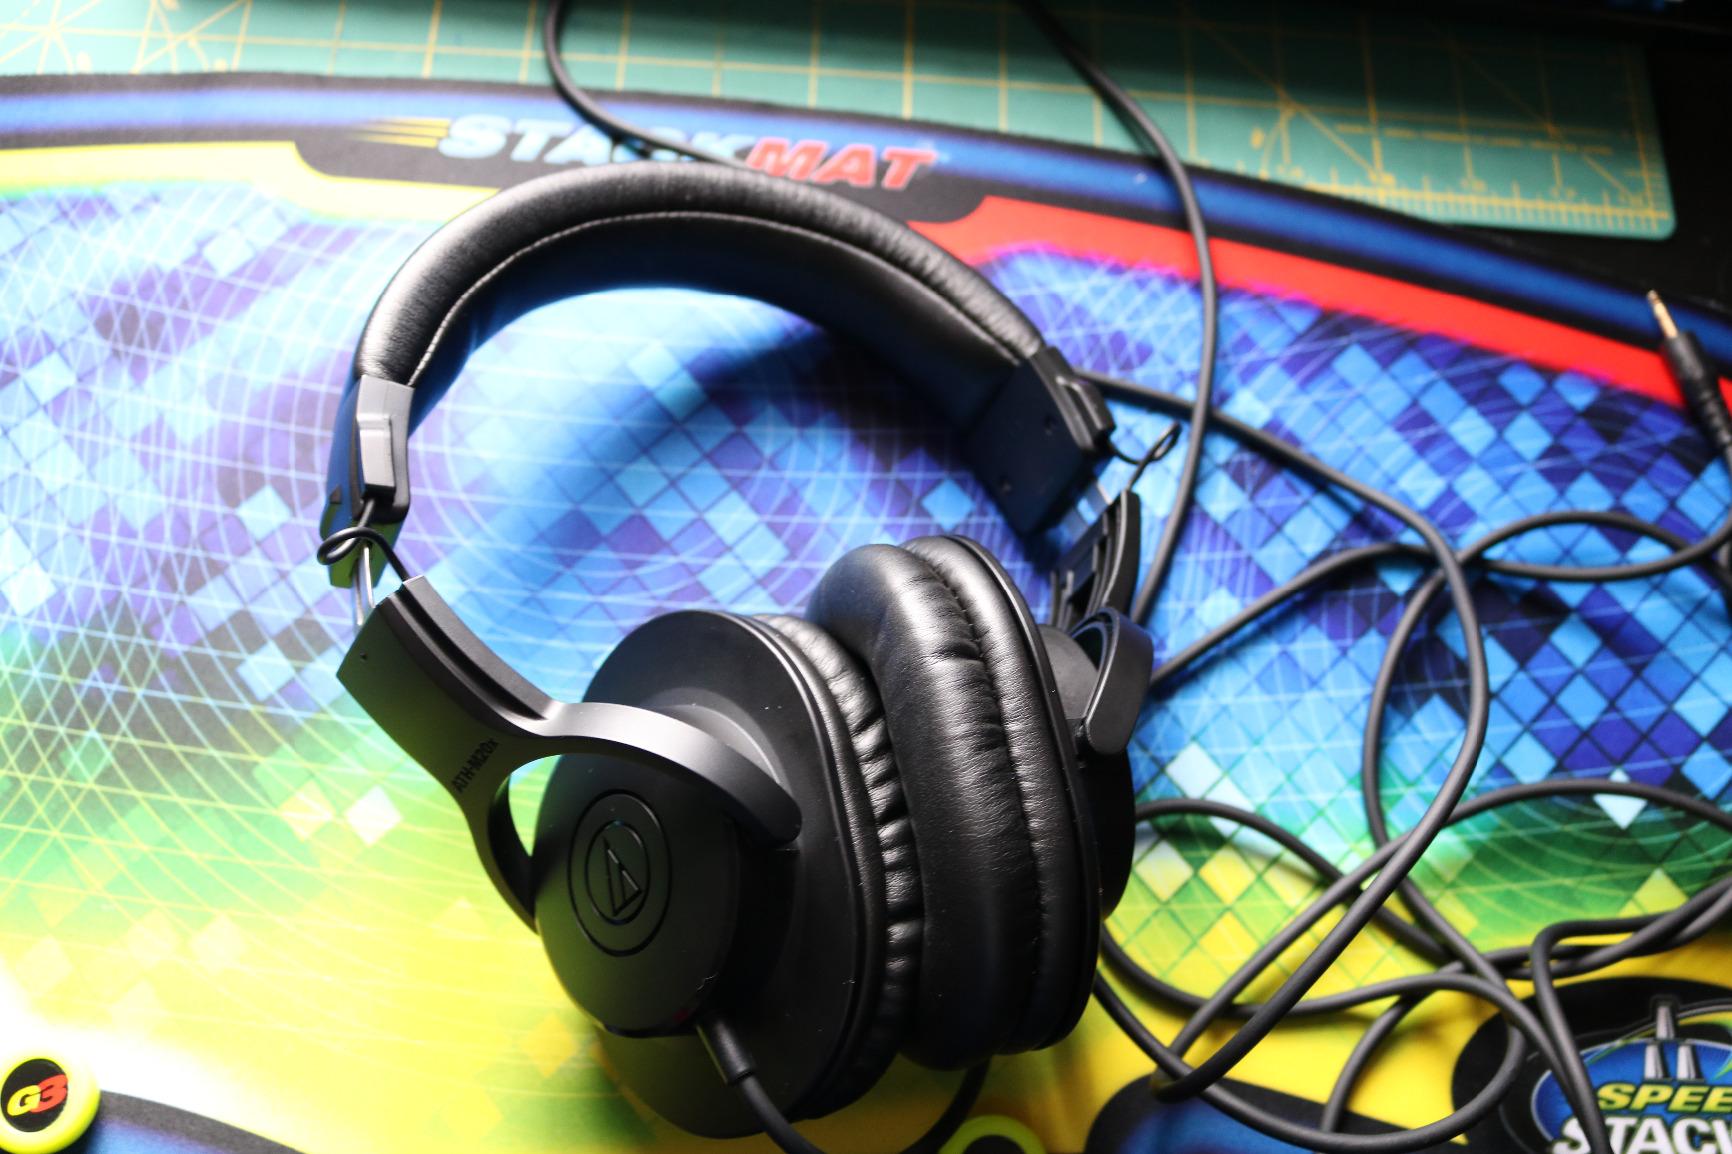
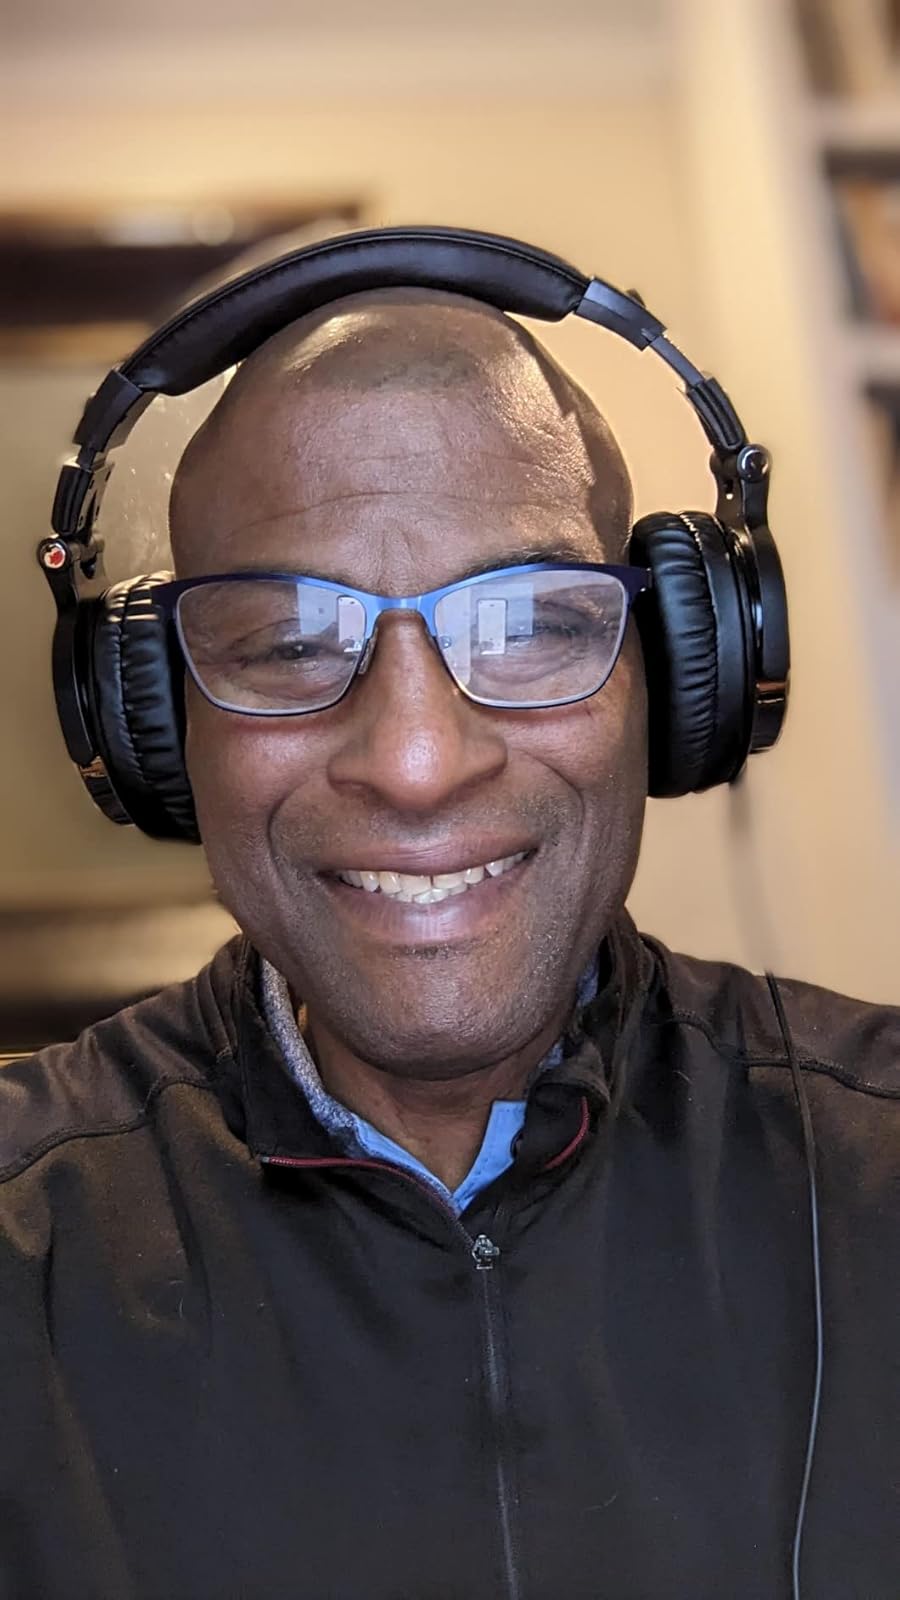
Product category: headphones
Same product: no